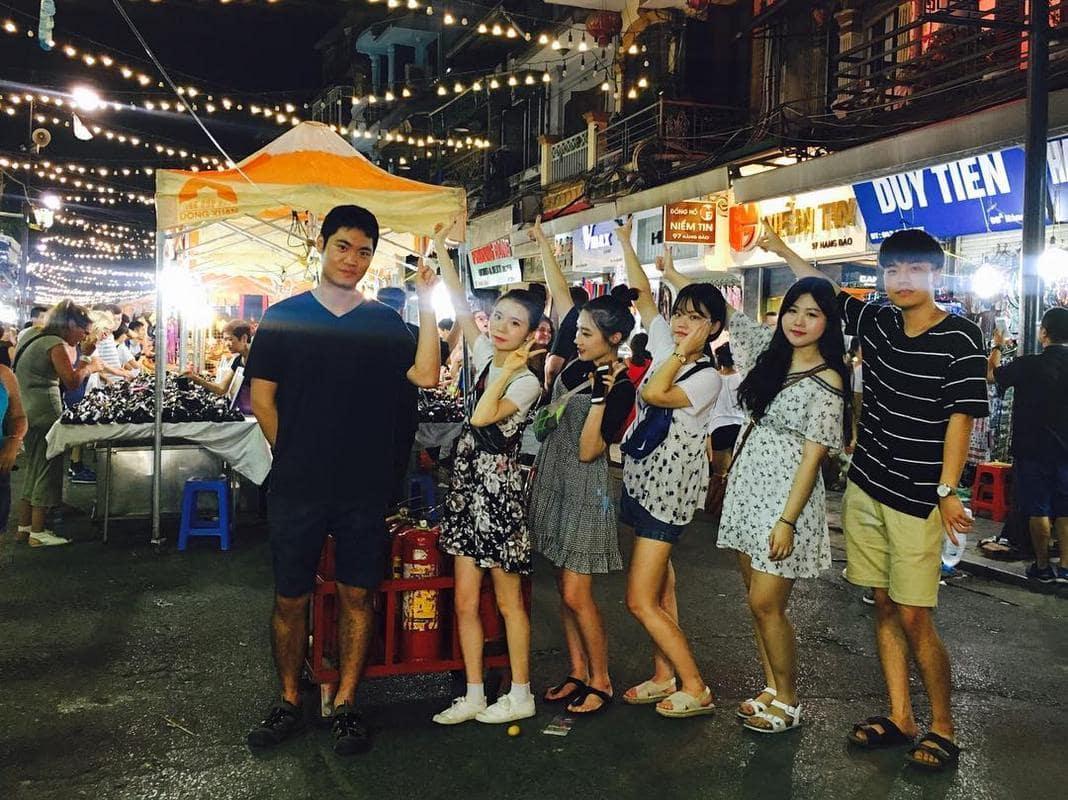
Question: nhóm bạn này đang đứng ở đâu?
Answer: nhóm bạn này đang đứng trong một khu hội chợ